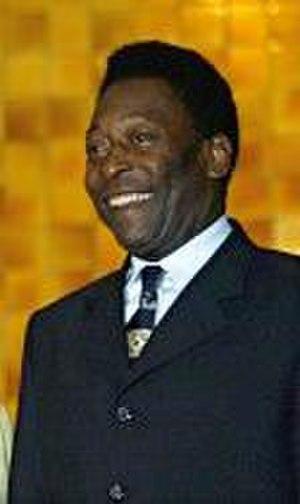
Nommé à l'origine football association, le football /futbol/, ou soccer, est un sport collectif qui se joue principalement au pied avec un ballon sphérique. Il oppose deux équipes de onze joueurs dans un stade, que ce soit sur un terrain gazonné ou sur un plancher. L'objectif de chaque camp est de mettre le ballon dans le but adverse, sans utiliser les bras, et de le faire plus souvent que l'autre équipe.
Un footballeur, ou joueur de soccer, au féminin une footballeuse, est une personne qui pratique le football association en tant que professionnel ou non. En Amérique du Nord, les termes footballeur et footballeuse font référence à une personne qui pratique un des divers codes de football nord-américain, mais ce n'est pas l'objet de cet article.
Le terme Afro-Brésiliens désigne les habitants noirs du Brésil, lesquels sont généralement des descendants d’esclaves originaires d’Afrique. Ce terme n’est pas d’un usage très répandu au Brésil même, où constructions et classifications sociales reposent sur l’apparence plutôt que sur l’ascendance réelle ; les personnes présentant des traits africains visibles, en particulier une peau sombre, sont généralement nommés negros ou, moins communément, pretos. Les membres d’un autre groupe de population, les pardos, sont susceptibles également de posséder une ascendance africaine, à des degrés divers. En fonction des circonstances, ceux dont les traits africains sont plus patents seront souvent catalogués par les autres comme negros, et par conséquent tendront à s’identifier eux-mêmes comme tels, au contraire de ceux chez qui ces traits sont plus discrets. Il importe de noter du reste que les termes pardo et preto sont peu usités en dehors du domaine des recensements statistiques, et que la société brésilienne dispose d’une panoplie de mots pour caractériser les personnes d’origine raciale mixte.
Avec une population d'environ 207 millions d'habitants en 2017, le Brésil est le 6ᵉ pays le plus peuplé au monde. La densité de population est de 25 hab./km² et le taux d'urbanisation est de 90 %.